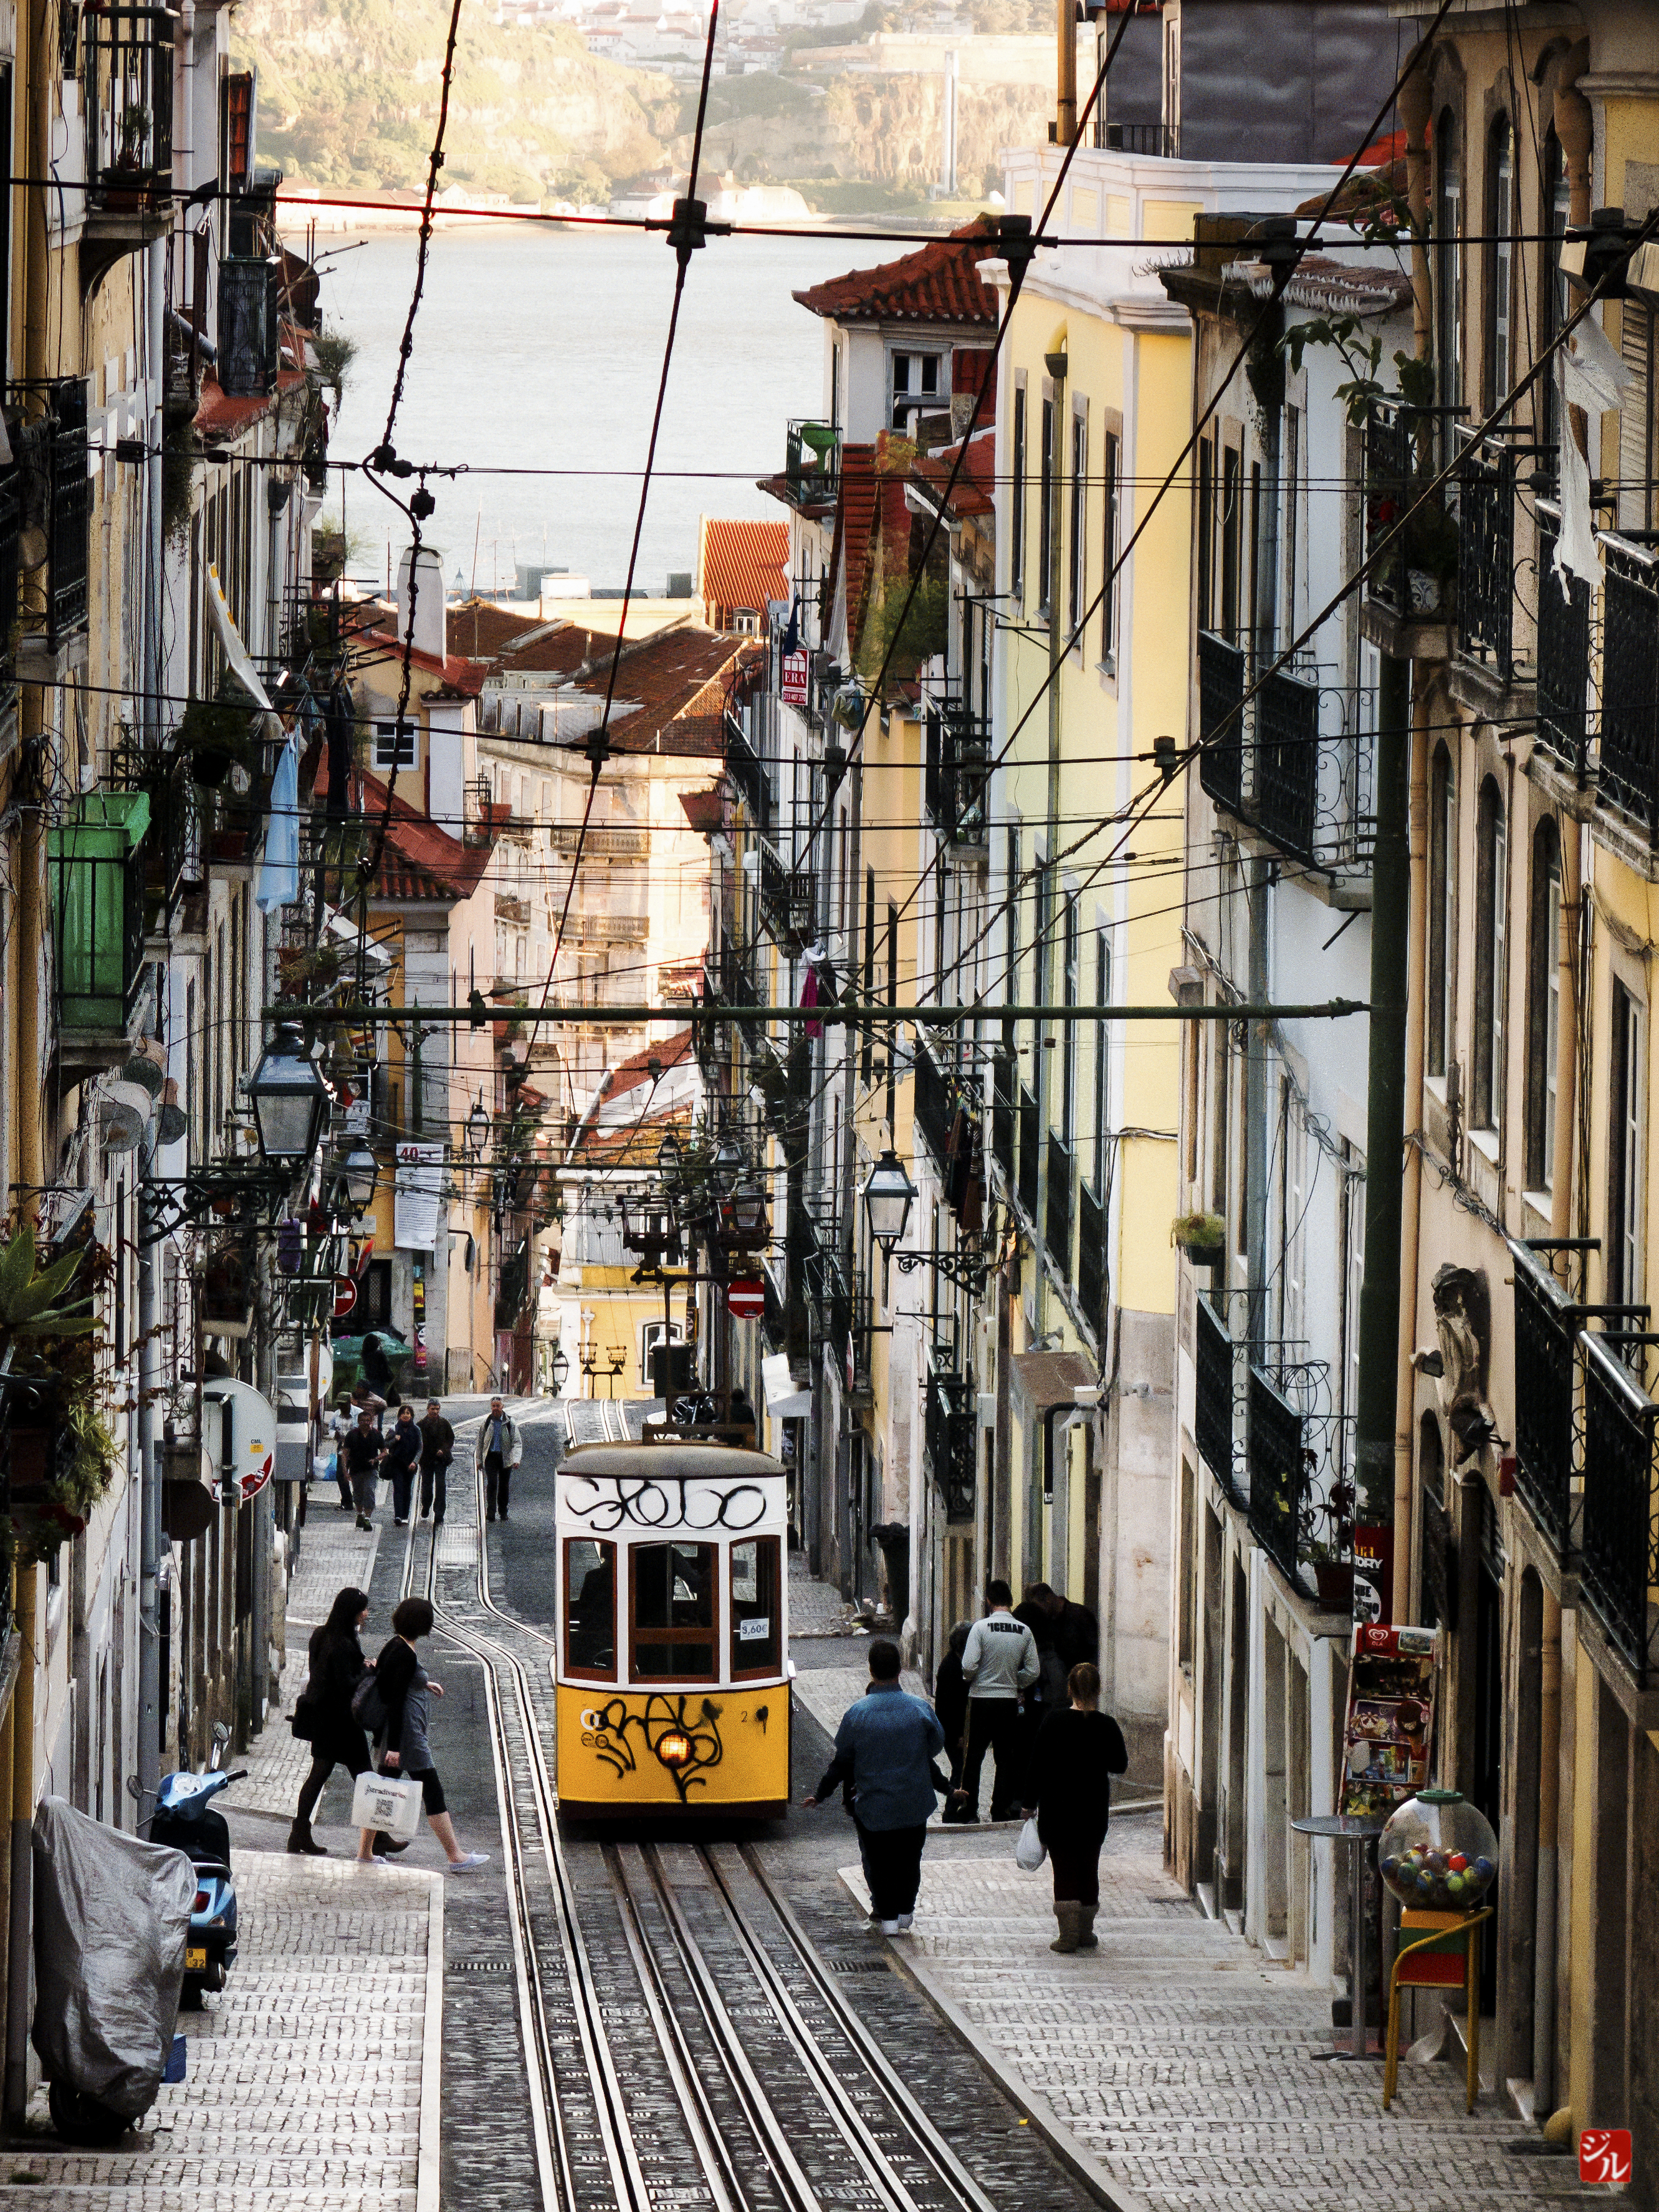
road, street, alley, city, cityscape, transport, vehicle, public transport, infrastructure, portugal, lisboa, lisbonne, metropolis, funiculaire, neighbourhood, urban area, human settlement